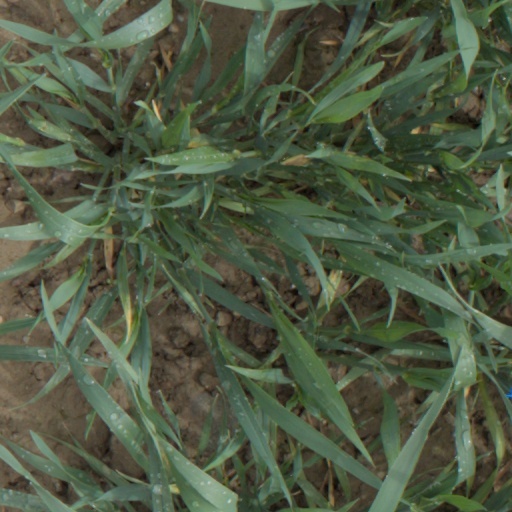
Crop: wheat